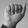
ASL letter: A